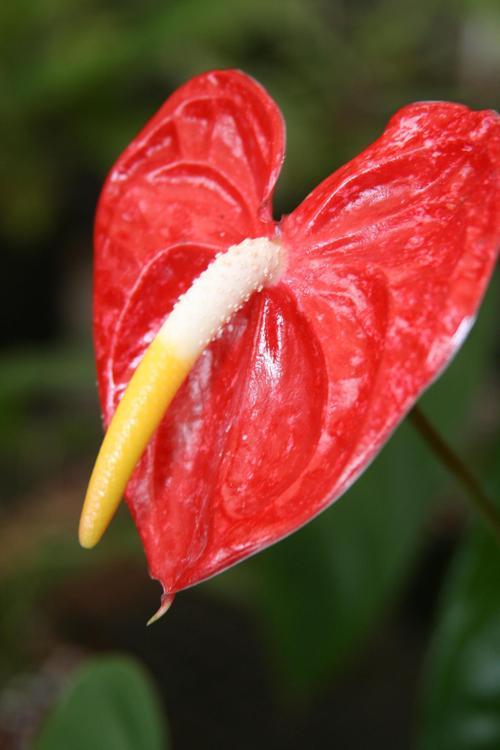
Label: anthurium